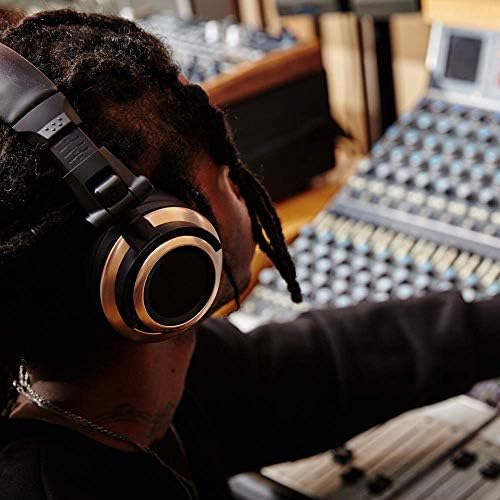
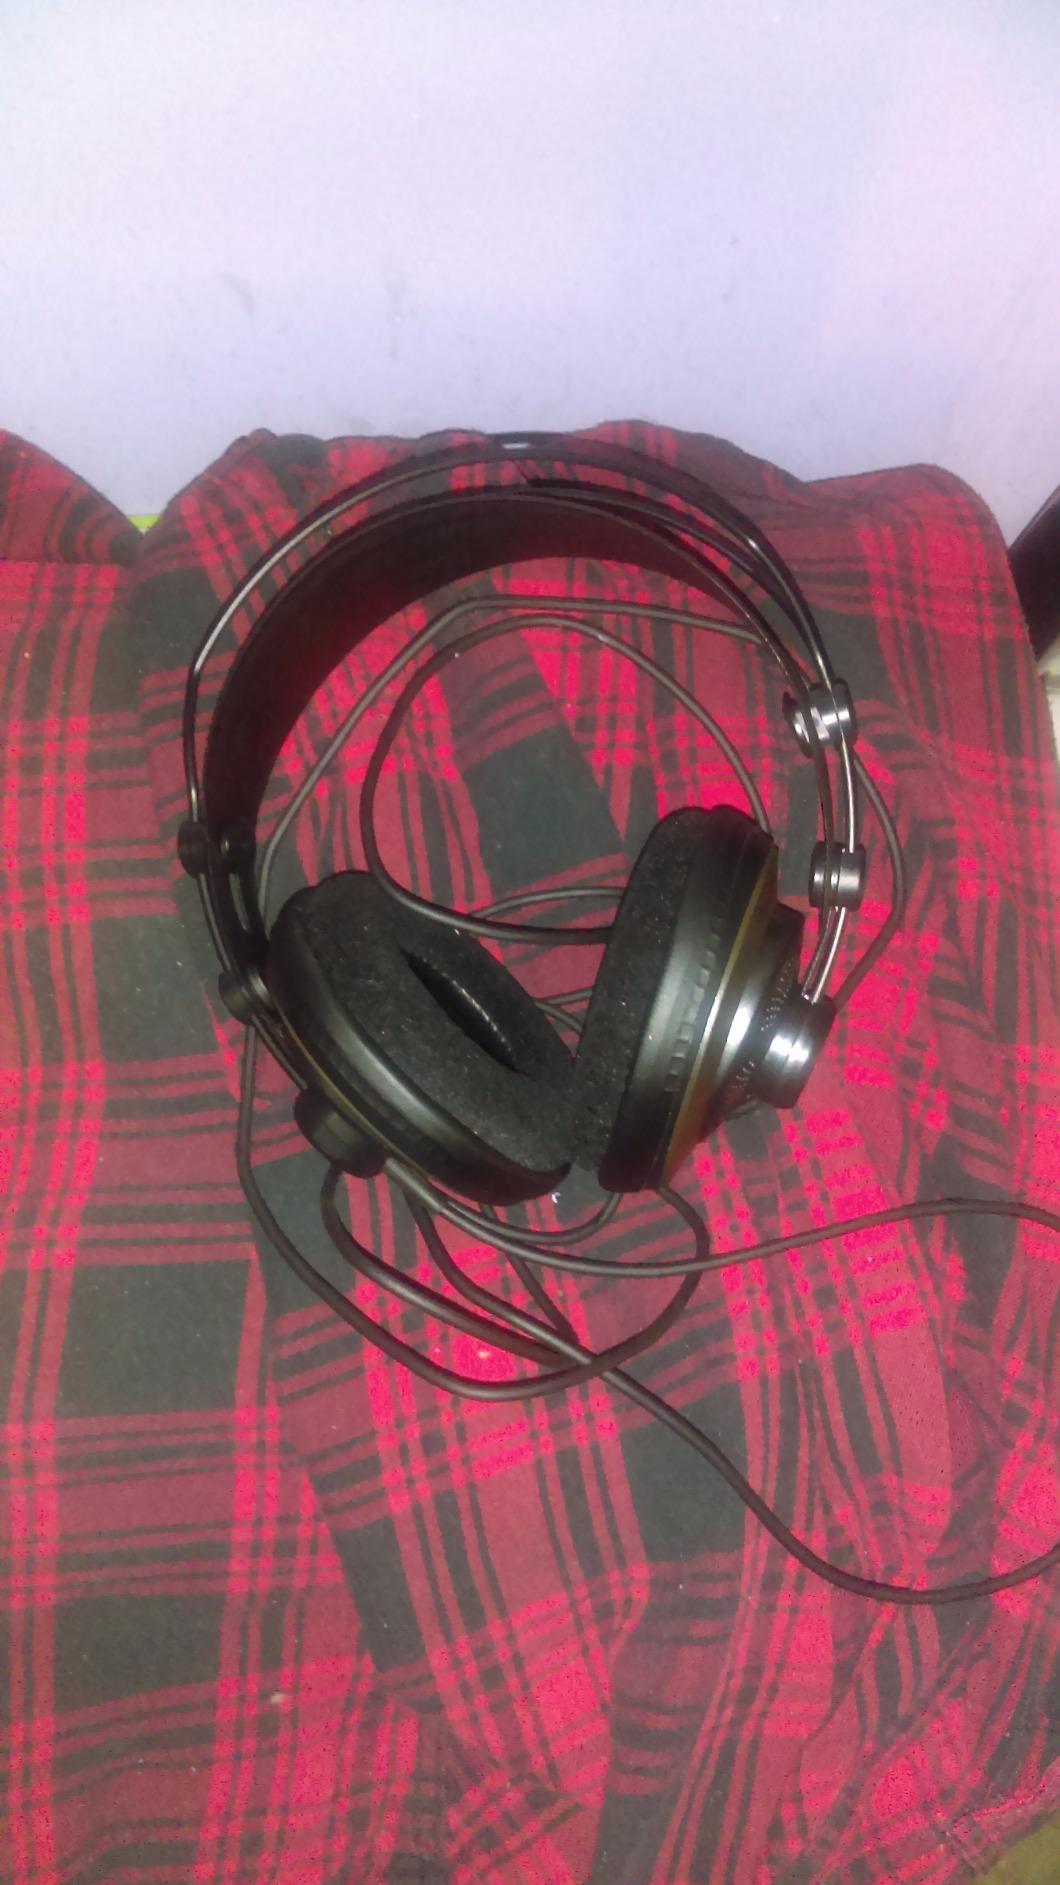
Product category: headphones
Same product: no